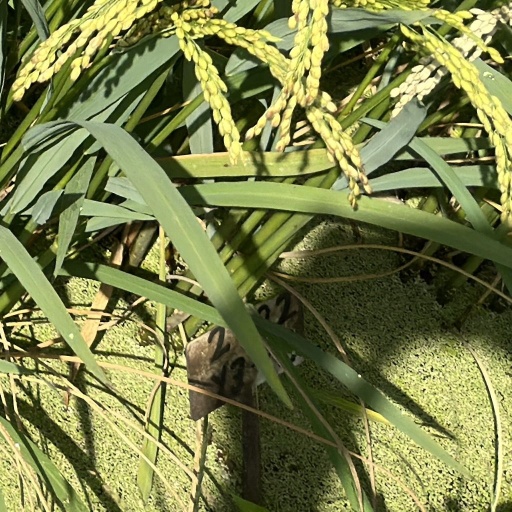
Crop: rice